Jewish exodus from the Muslim world

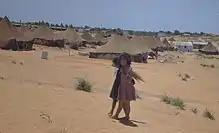
Yemenite Jewish refugee children in front of Bet Lid camp. Israel, 1950

The Jordanian commander is reported to have told his superiors: "For the first time in 1000 years not a single Jew remains in the Jewish Quarter. Not a single building remains intact. This makes the Jews' return here impossible."